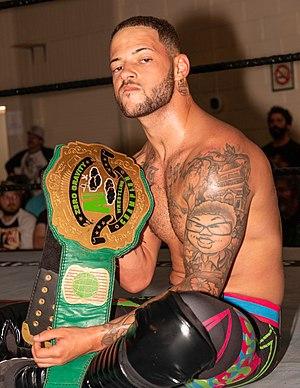
Trey McBrayer est un catcheur américain plus connu sous le nom de Trey Miguel. Il travaille actuellement à Impact Wrestling.